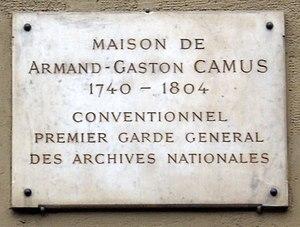
Plaque apposée au n° 17 de la rue Guénégaud, Paris 6e, sur la maison d'Armand-Gaston Camus (1740-1804), conventionnel, premier garde général des Archives nationales.
Armand-Gaston Camus, né le 2 avril 1740 à Paris et mort le 2 novembre 1804 à Montmorency, est un avocat, jurisconsulte et homme politique français, qui joua un rôle important dans le déclenchement de la Révolution.
La rue Guénégaud est une voie située dans le quartier de la Monnaie dans le 6ᵉ arrondissement de Paris.